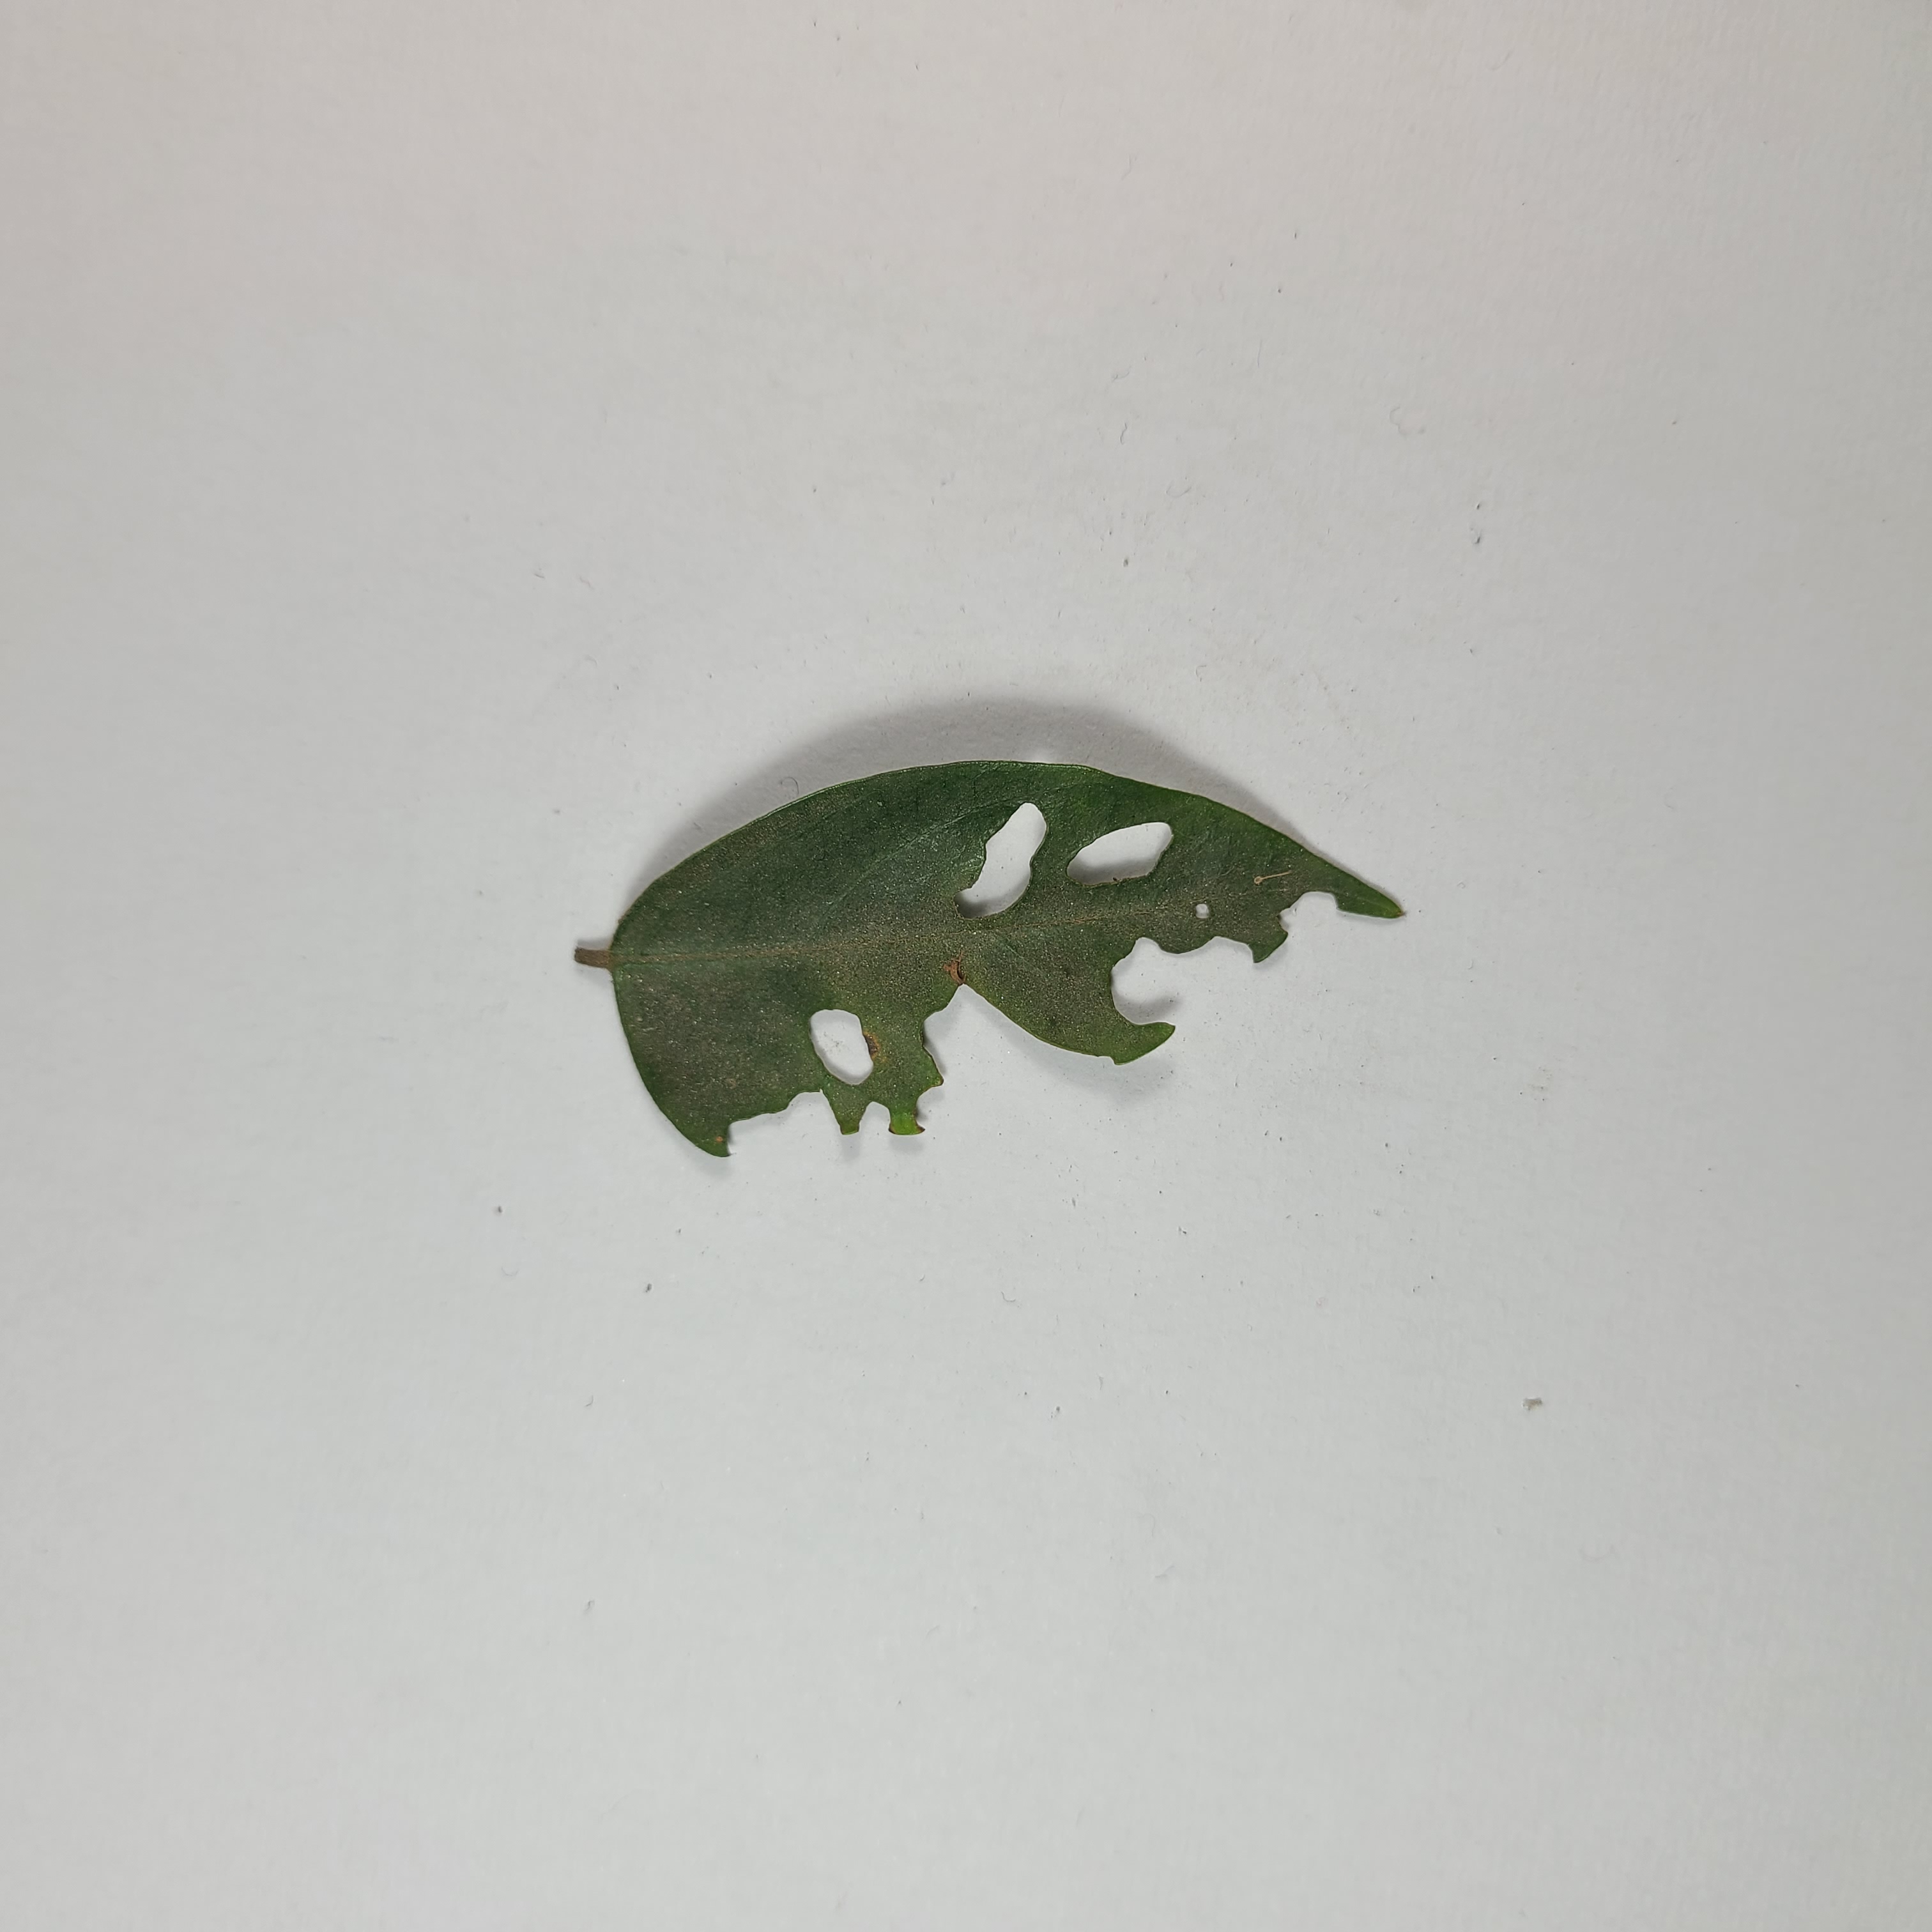
Label: Insect Hole leaves